Rodrigo Jiménez de Rada

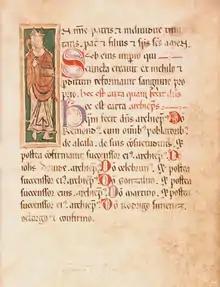
Fuero Viejo extendido de Alcalá de Henares (Rodrigo Jiménez de Rada, 1235).

Rodrigo Jiménez (or Ximénez) de Rada (c. 1170 – 10 June 1247) was a Roman Catholic bishop and historian, who held an important religious and political role in the Kingdom of Castile during the reigns of Alfonso VIII and Ferdinand III, a period in which the Castilian monarchy consolidated its political hegemony over the rest of polities in the Iberian Peninsula. He was at the helm of the Archdiocese of Toledo from 1208 to 1247. He authored "De rebus Hispaniae", a history of the Iberian Peninsula.